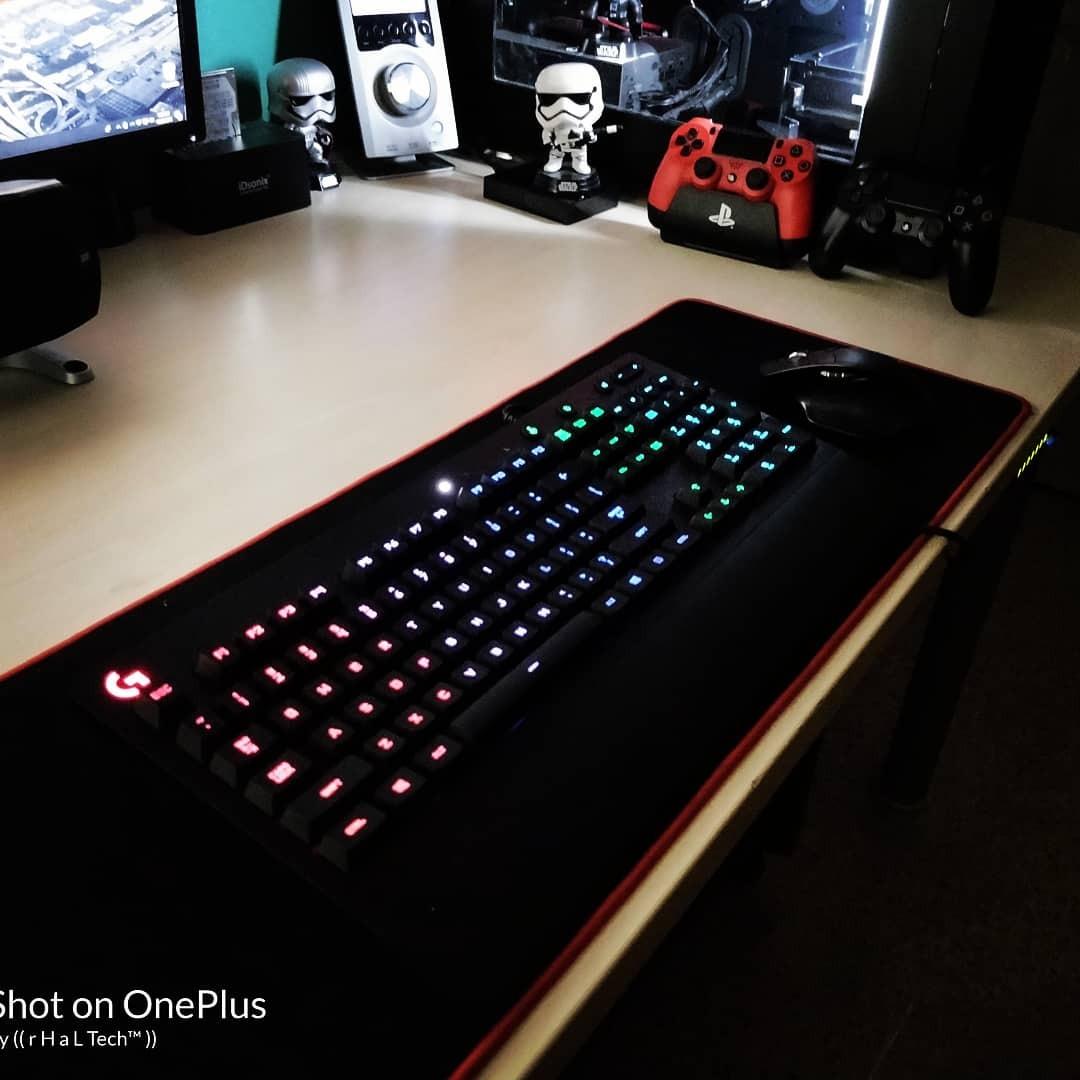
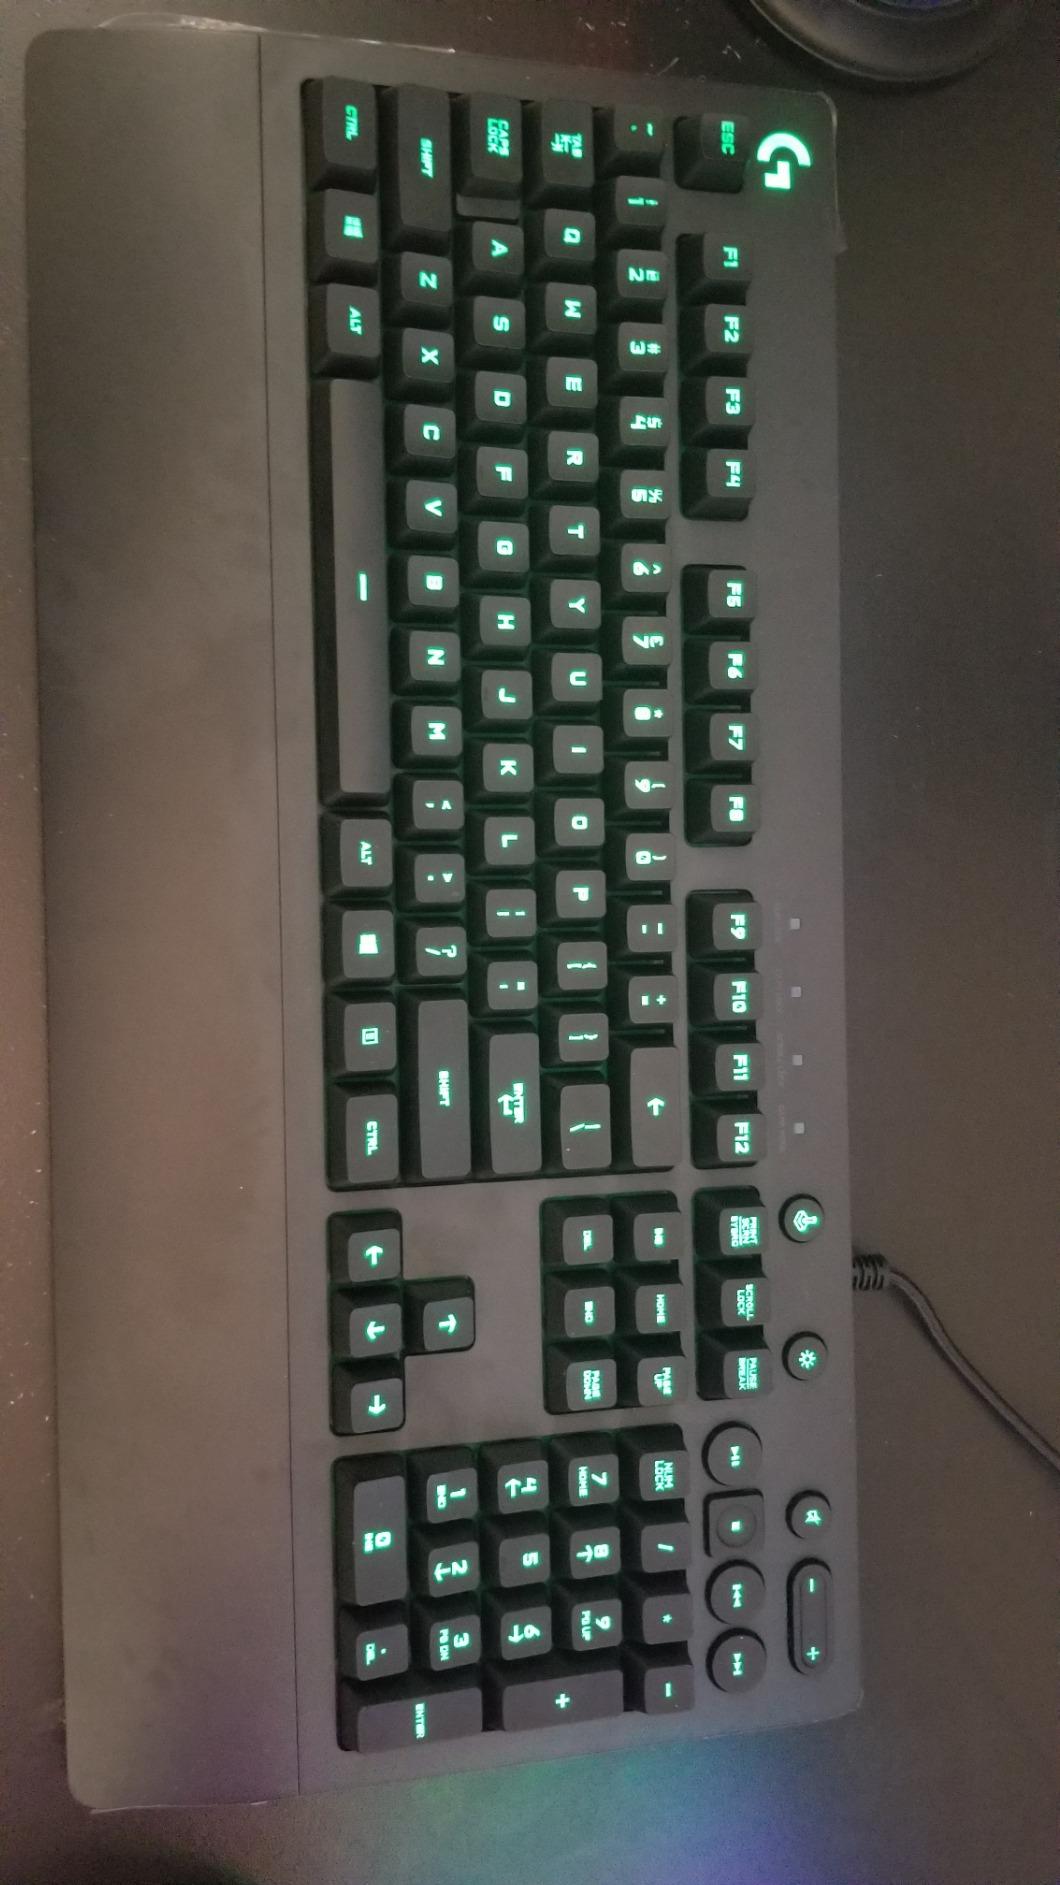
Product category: keyboard
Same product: yes